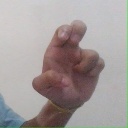
अक्षर: अ